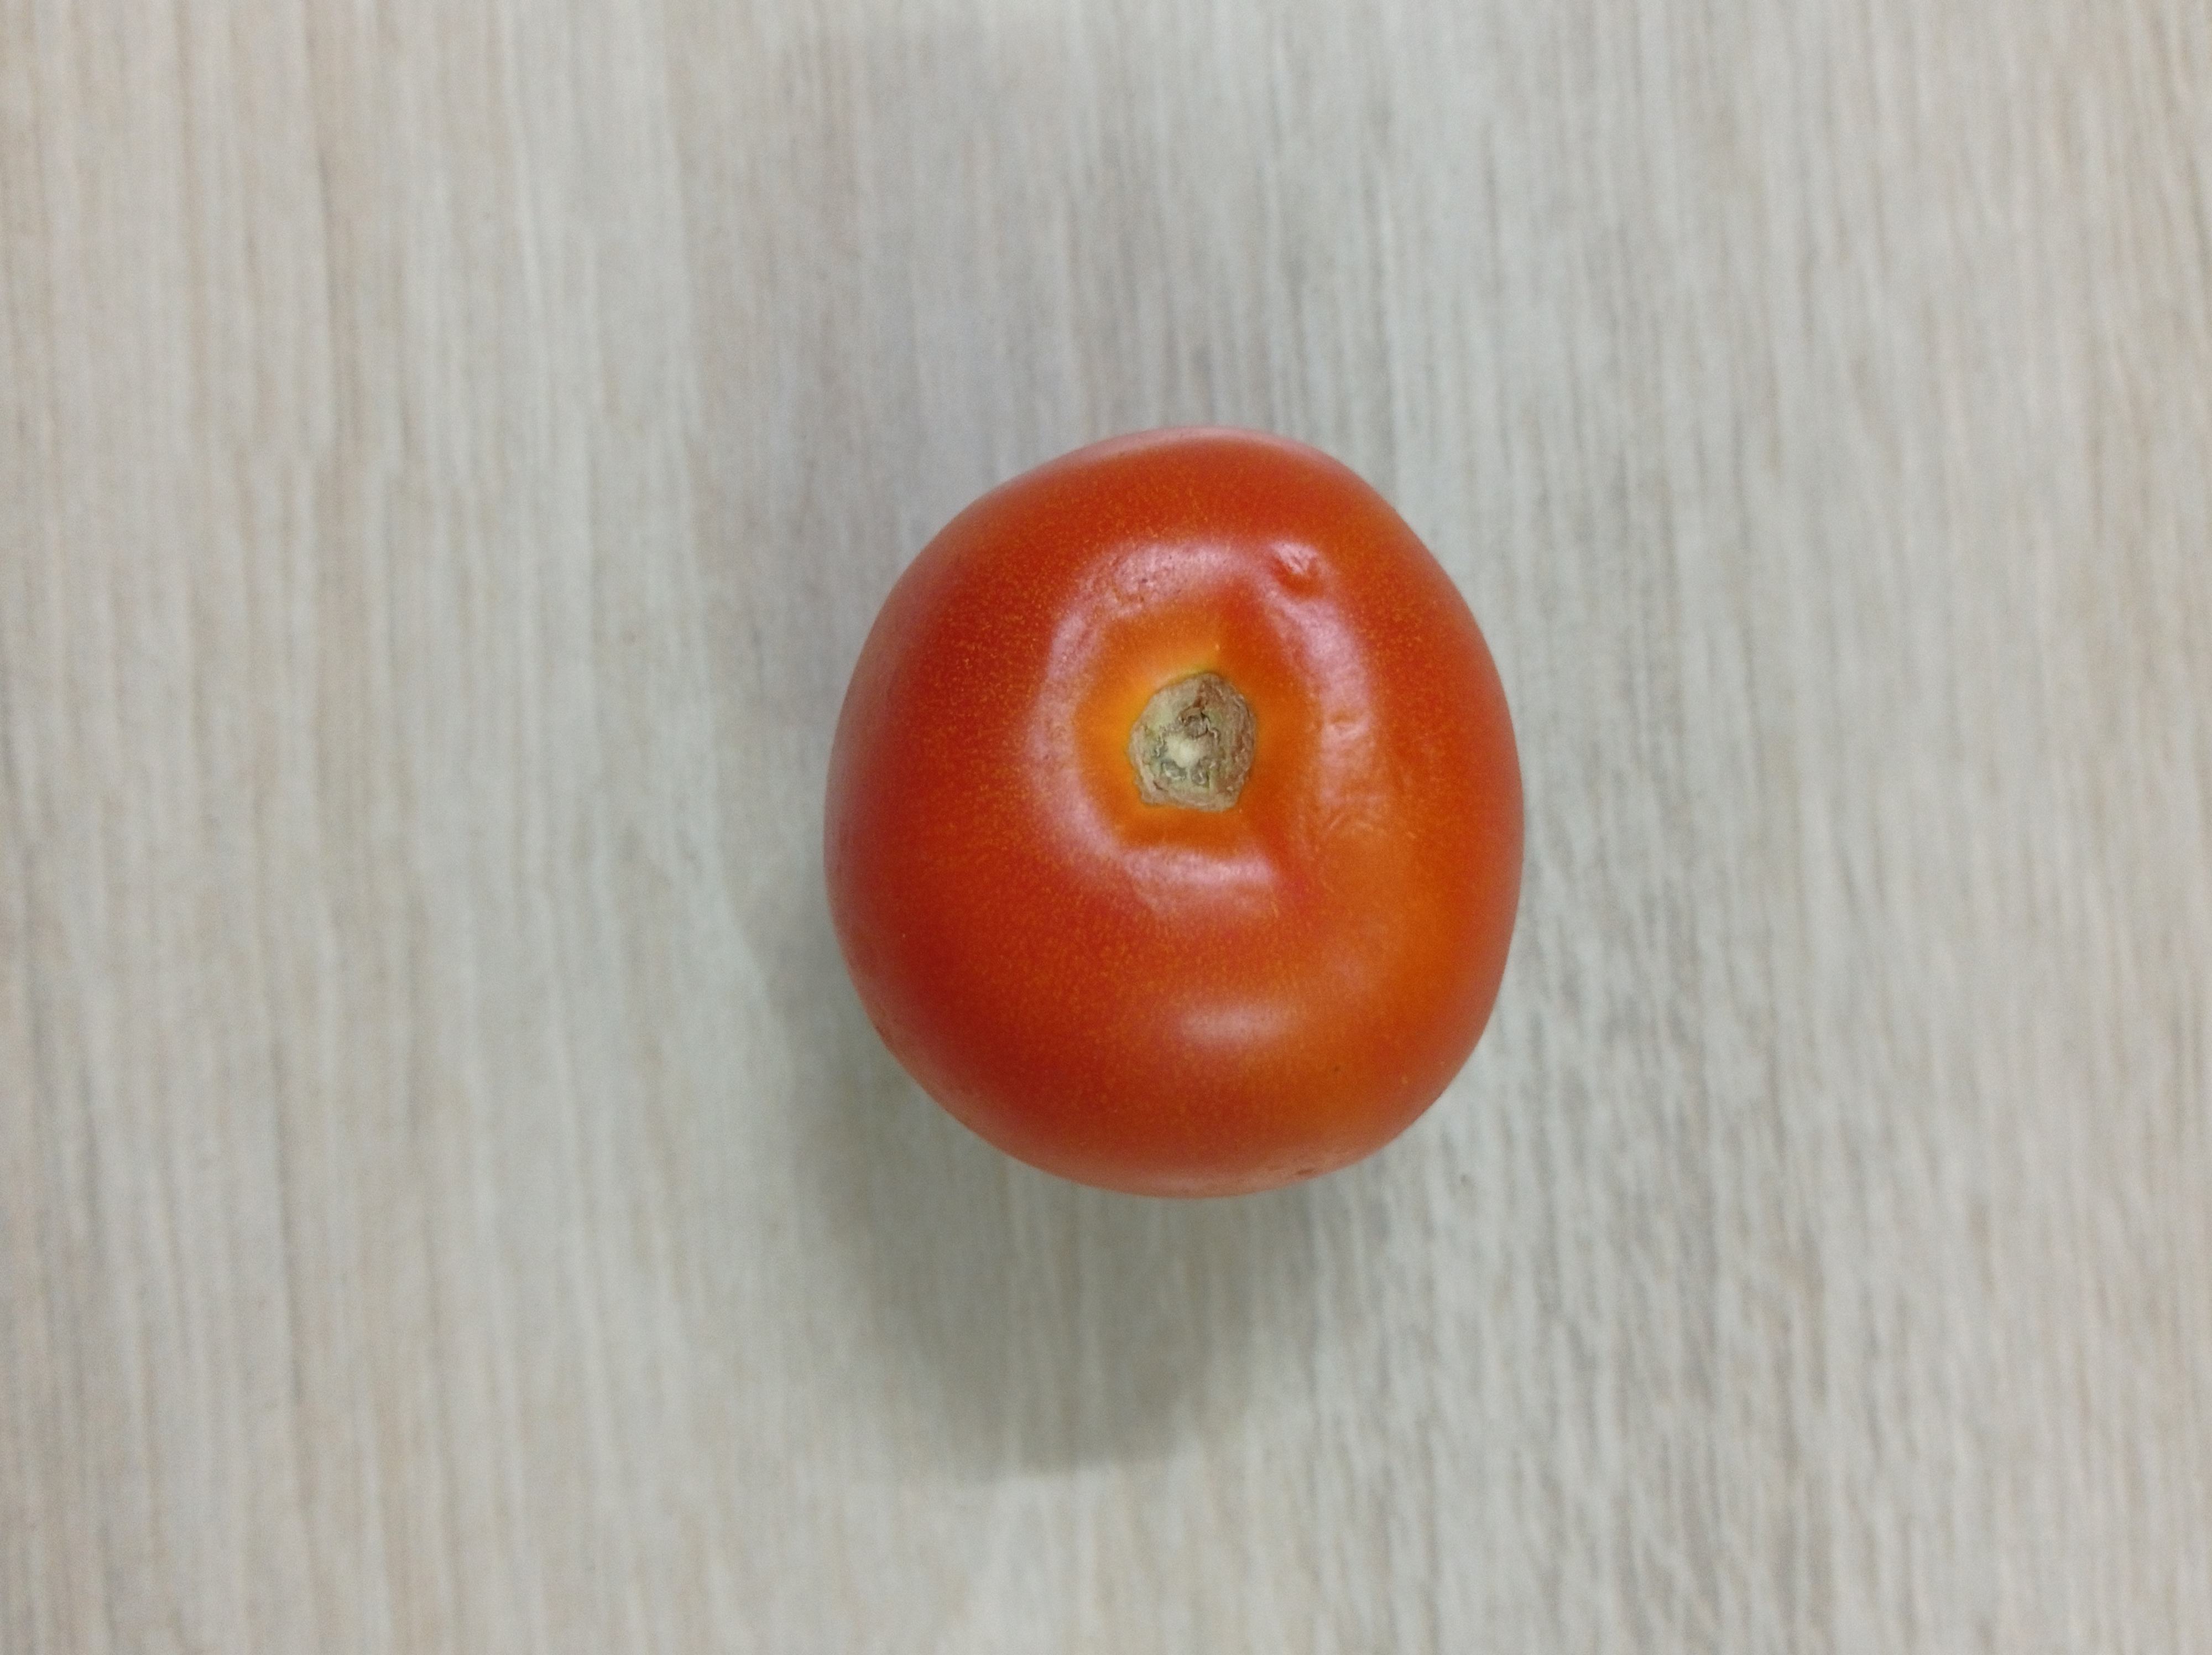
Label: Fresh